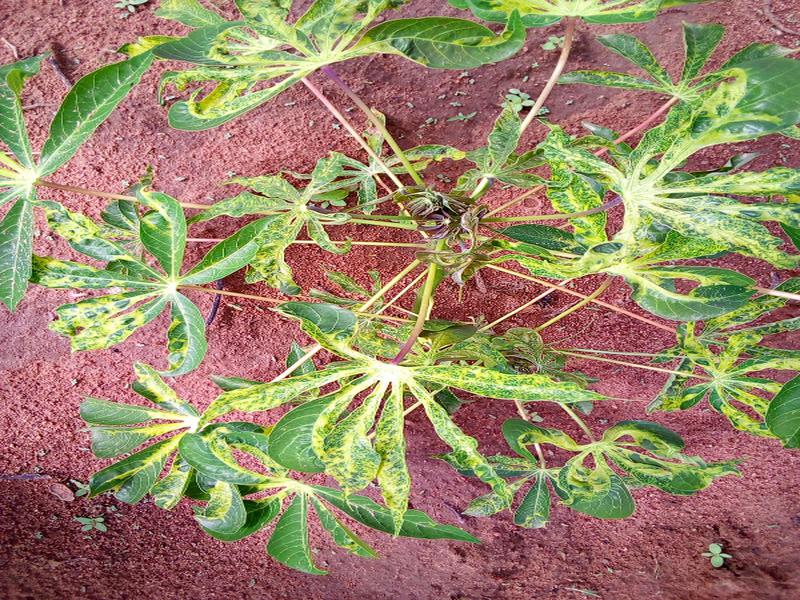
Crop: cassava
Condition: mosaic_disease